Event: Nepal Earthquake
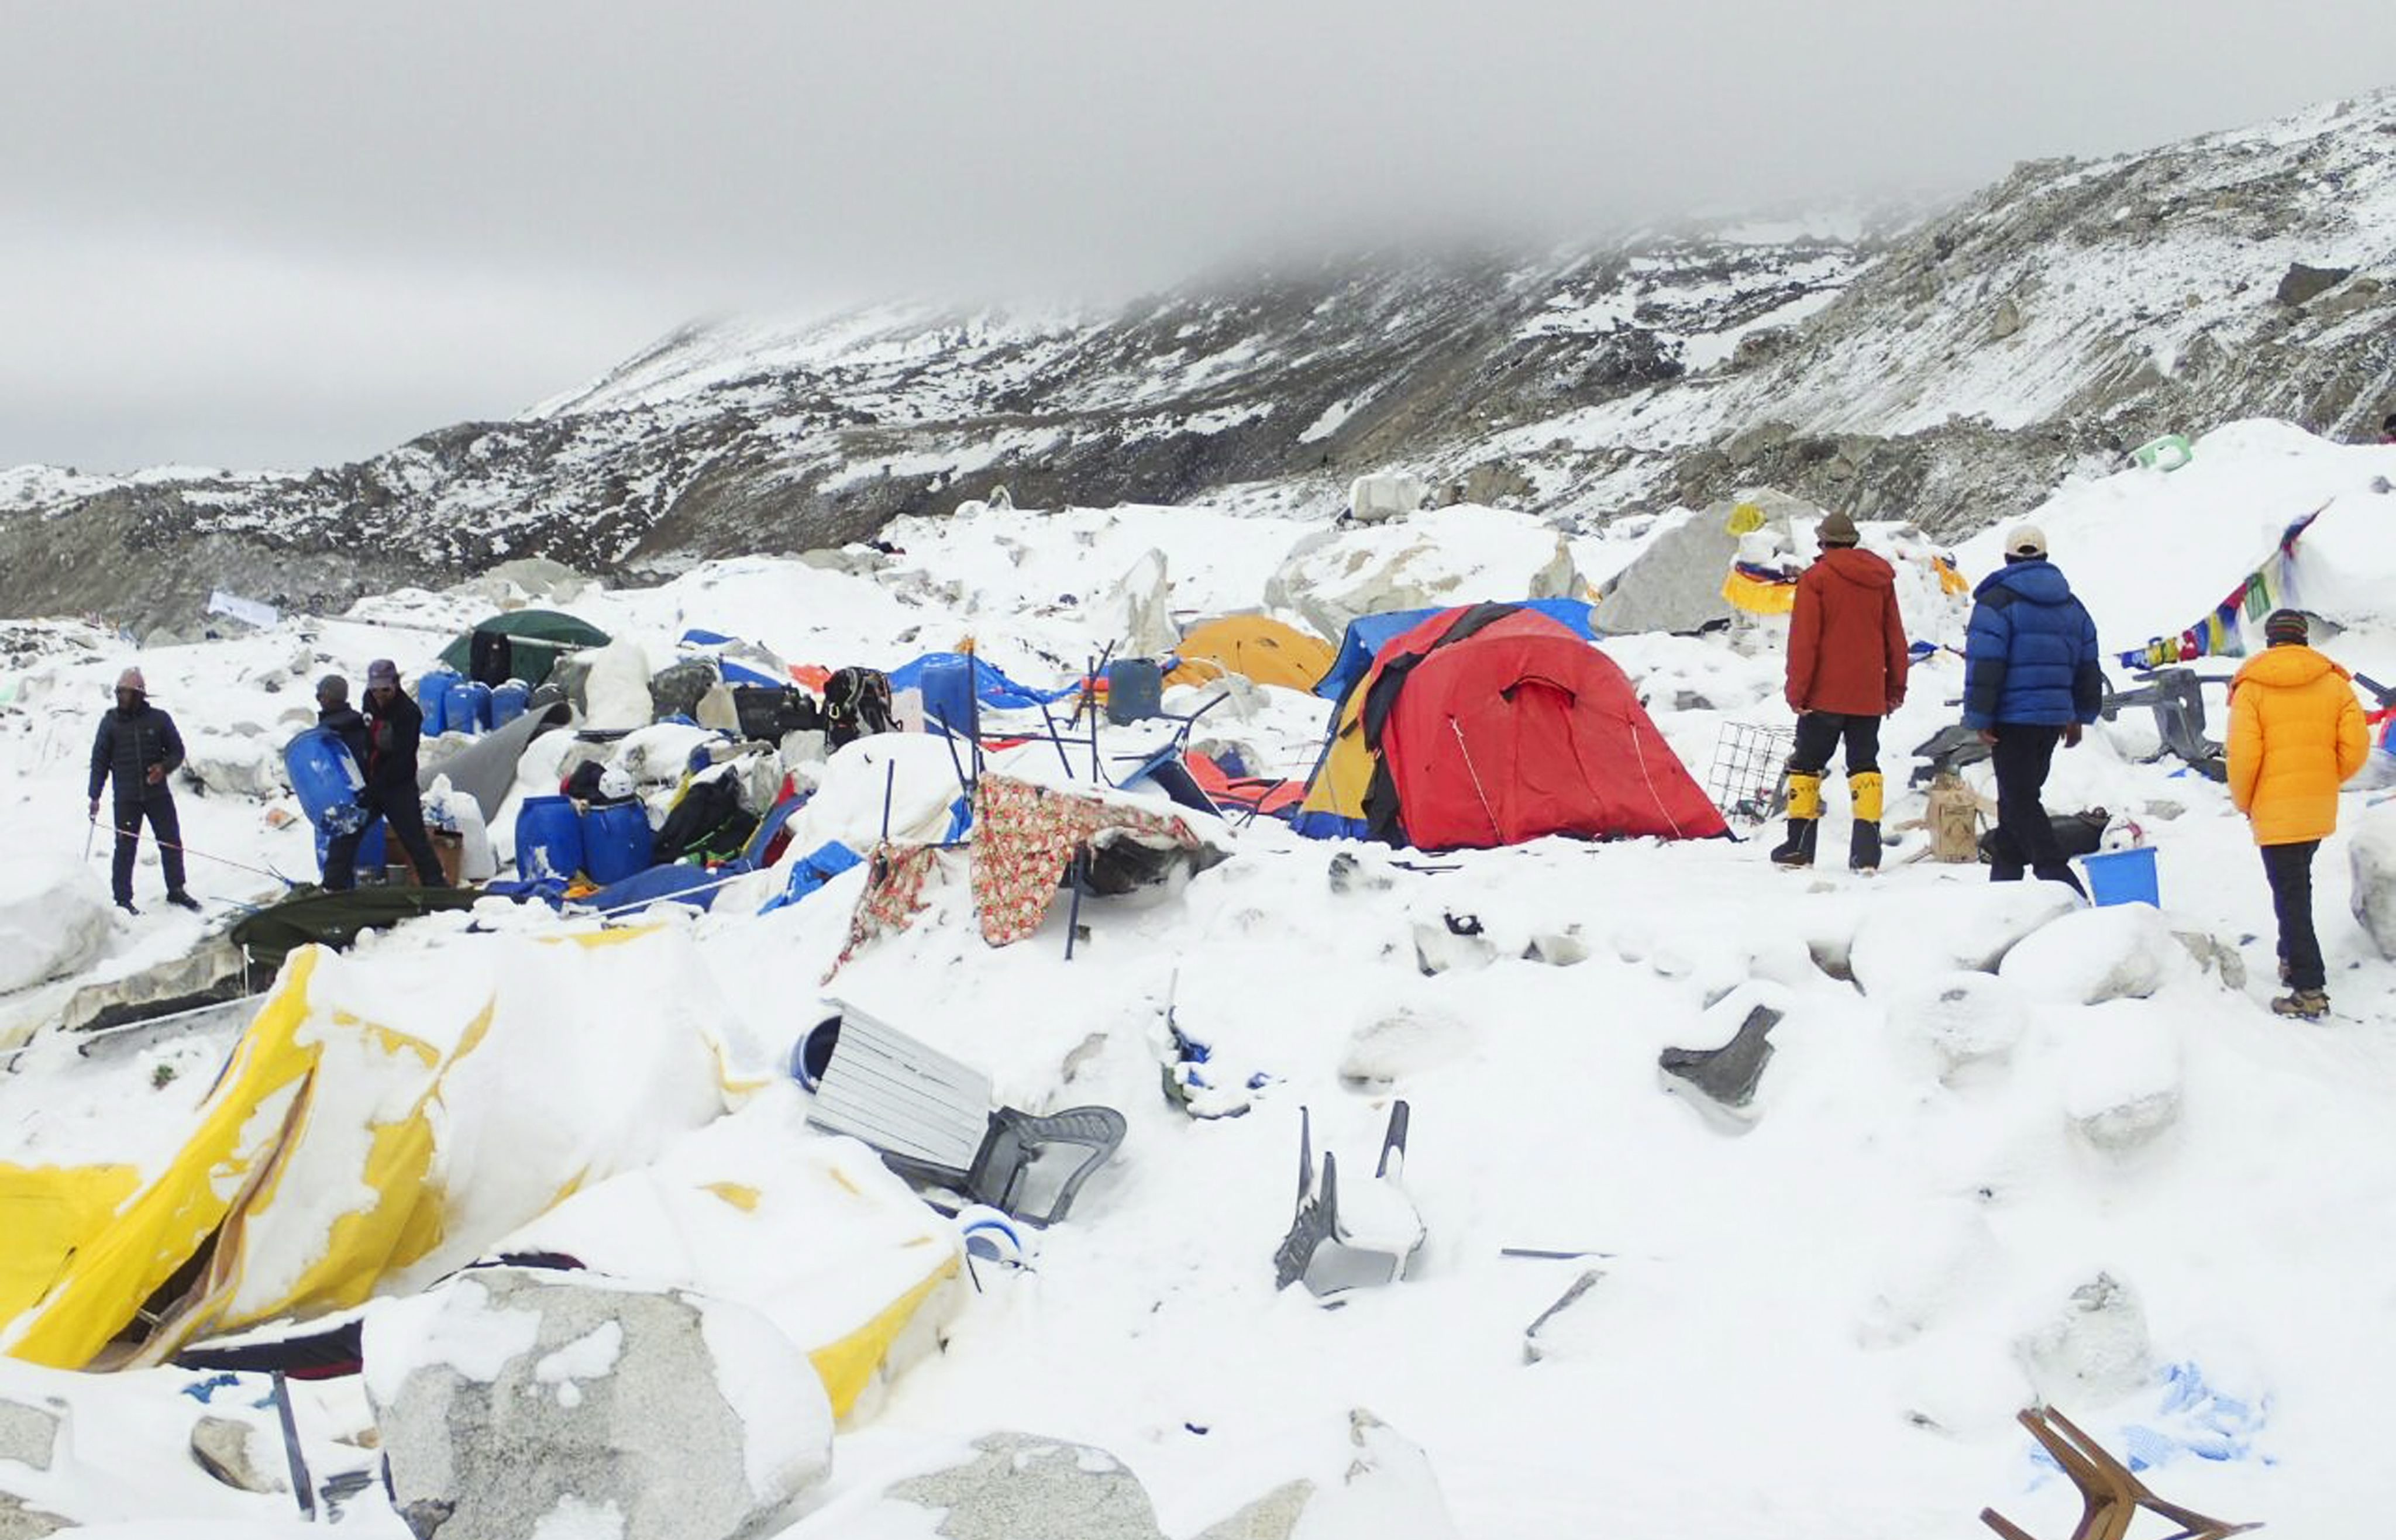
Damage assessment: damage